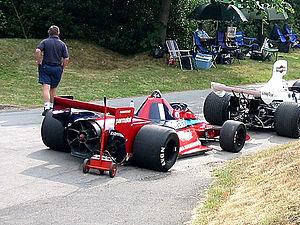
La Brabham BT46 est une monoplace de Formule 1 conçue par l'ingénieur Gordon Murray pour l'écurie Brabham, alors propriété de Bernie Ecclestone. La BT46, engagée en 1978 et en 1979, intègre plusieurs innovations radicales, la plus connue étant le montage d'un panneau d'échangeur thermique en remplacement des radiateurs d'huile et d'eau. Le système ne fonctionne pas et contraint Brabham Racing Organisation à le retirer avant les débuts officiels en course. La voiture, propulsée par un bloc-moteur Alfa Romeo 115-12 à 12 cylindres opposés à plat, rencontre plus facilement le succès en course lorsqu'elle reçoit un radiateur monté dans le museau. Pilotée par Niki Lauda et John Watson, elle remporte une course dans sa variante A et marque suffisamment de points pour permettre à l'écurie de s'approprier la troisième place au championnat du monde des constructeurs.